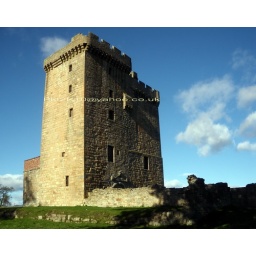
Nice blue sky with a few fluffy clouds around the tower today